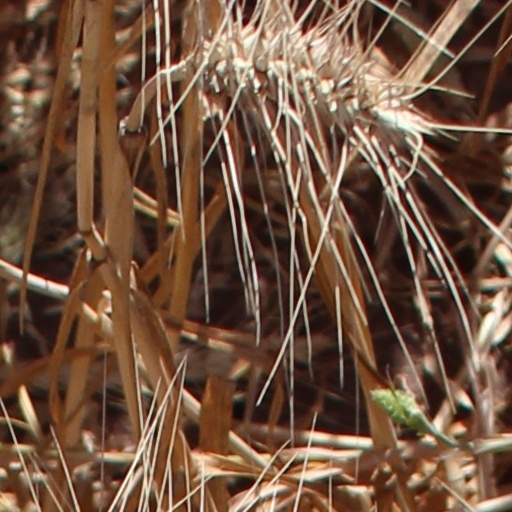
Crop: wheat